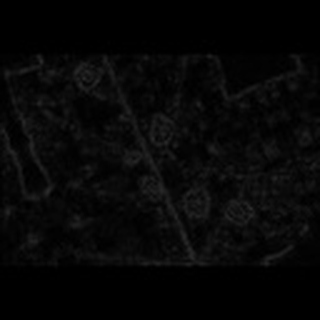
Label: cotton_target_spot